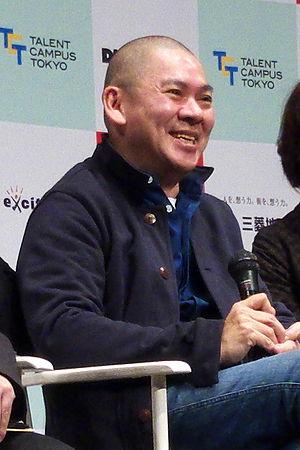
Tsai Ming-liang, né le 27 octobre 1957 à Kuching, en Malaisie, est un réalisateur taïwanais.